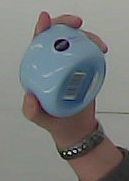
Product: nivea_baby